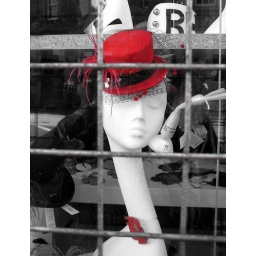
Diva in a red hat